Symbols of Ukrainian people

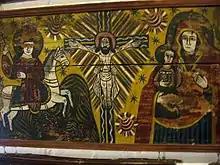
Radomyshl icon

The distinctive feature of holy images of Sivershchyna region have on their background different sized beads. Such an artistic technique gives the impression that the icon was dressed in a robe that resembles a delicate lace. The frame of such an icon is the flowers, painted in modernist style using a wavy line.